Kevin Johnson (basketball)

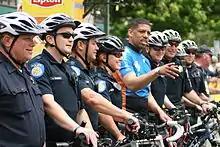

Volunteer Sacramento was launched alongside Cities of Service, a bipartisan coalition of mayors founded in 2009 to encourage public service. As one of the founding cities, Sacramento logged 1.7 million hours of service and created $22 million in economic impact in 2009. In 2010, 3 million hours of service were logged, adding a $70 million economic impact in the region. For these efforts, Sacramento was awarded a City of Service Leadership Grant.